Uelzen

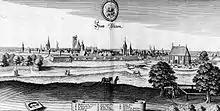
Uelzen by Matthäus Merian the Younger, about 1654

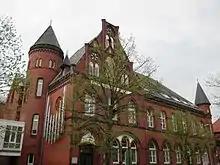
Old post office building

The town was founded in 1250. In 1270 Duke John of Brunswick-Lüneburg, a Welf who ruled the Principality of Lüneburg from 1252 to 1277, granted Uelzen its town privileges ("Stadtrechte"). In the Middle Ages it became an active member of the Hanseatic League. The town fortification, built in the 14th century, originally had three gates, a wall, and a moat. Parts of the wall are still standing.